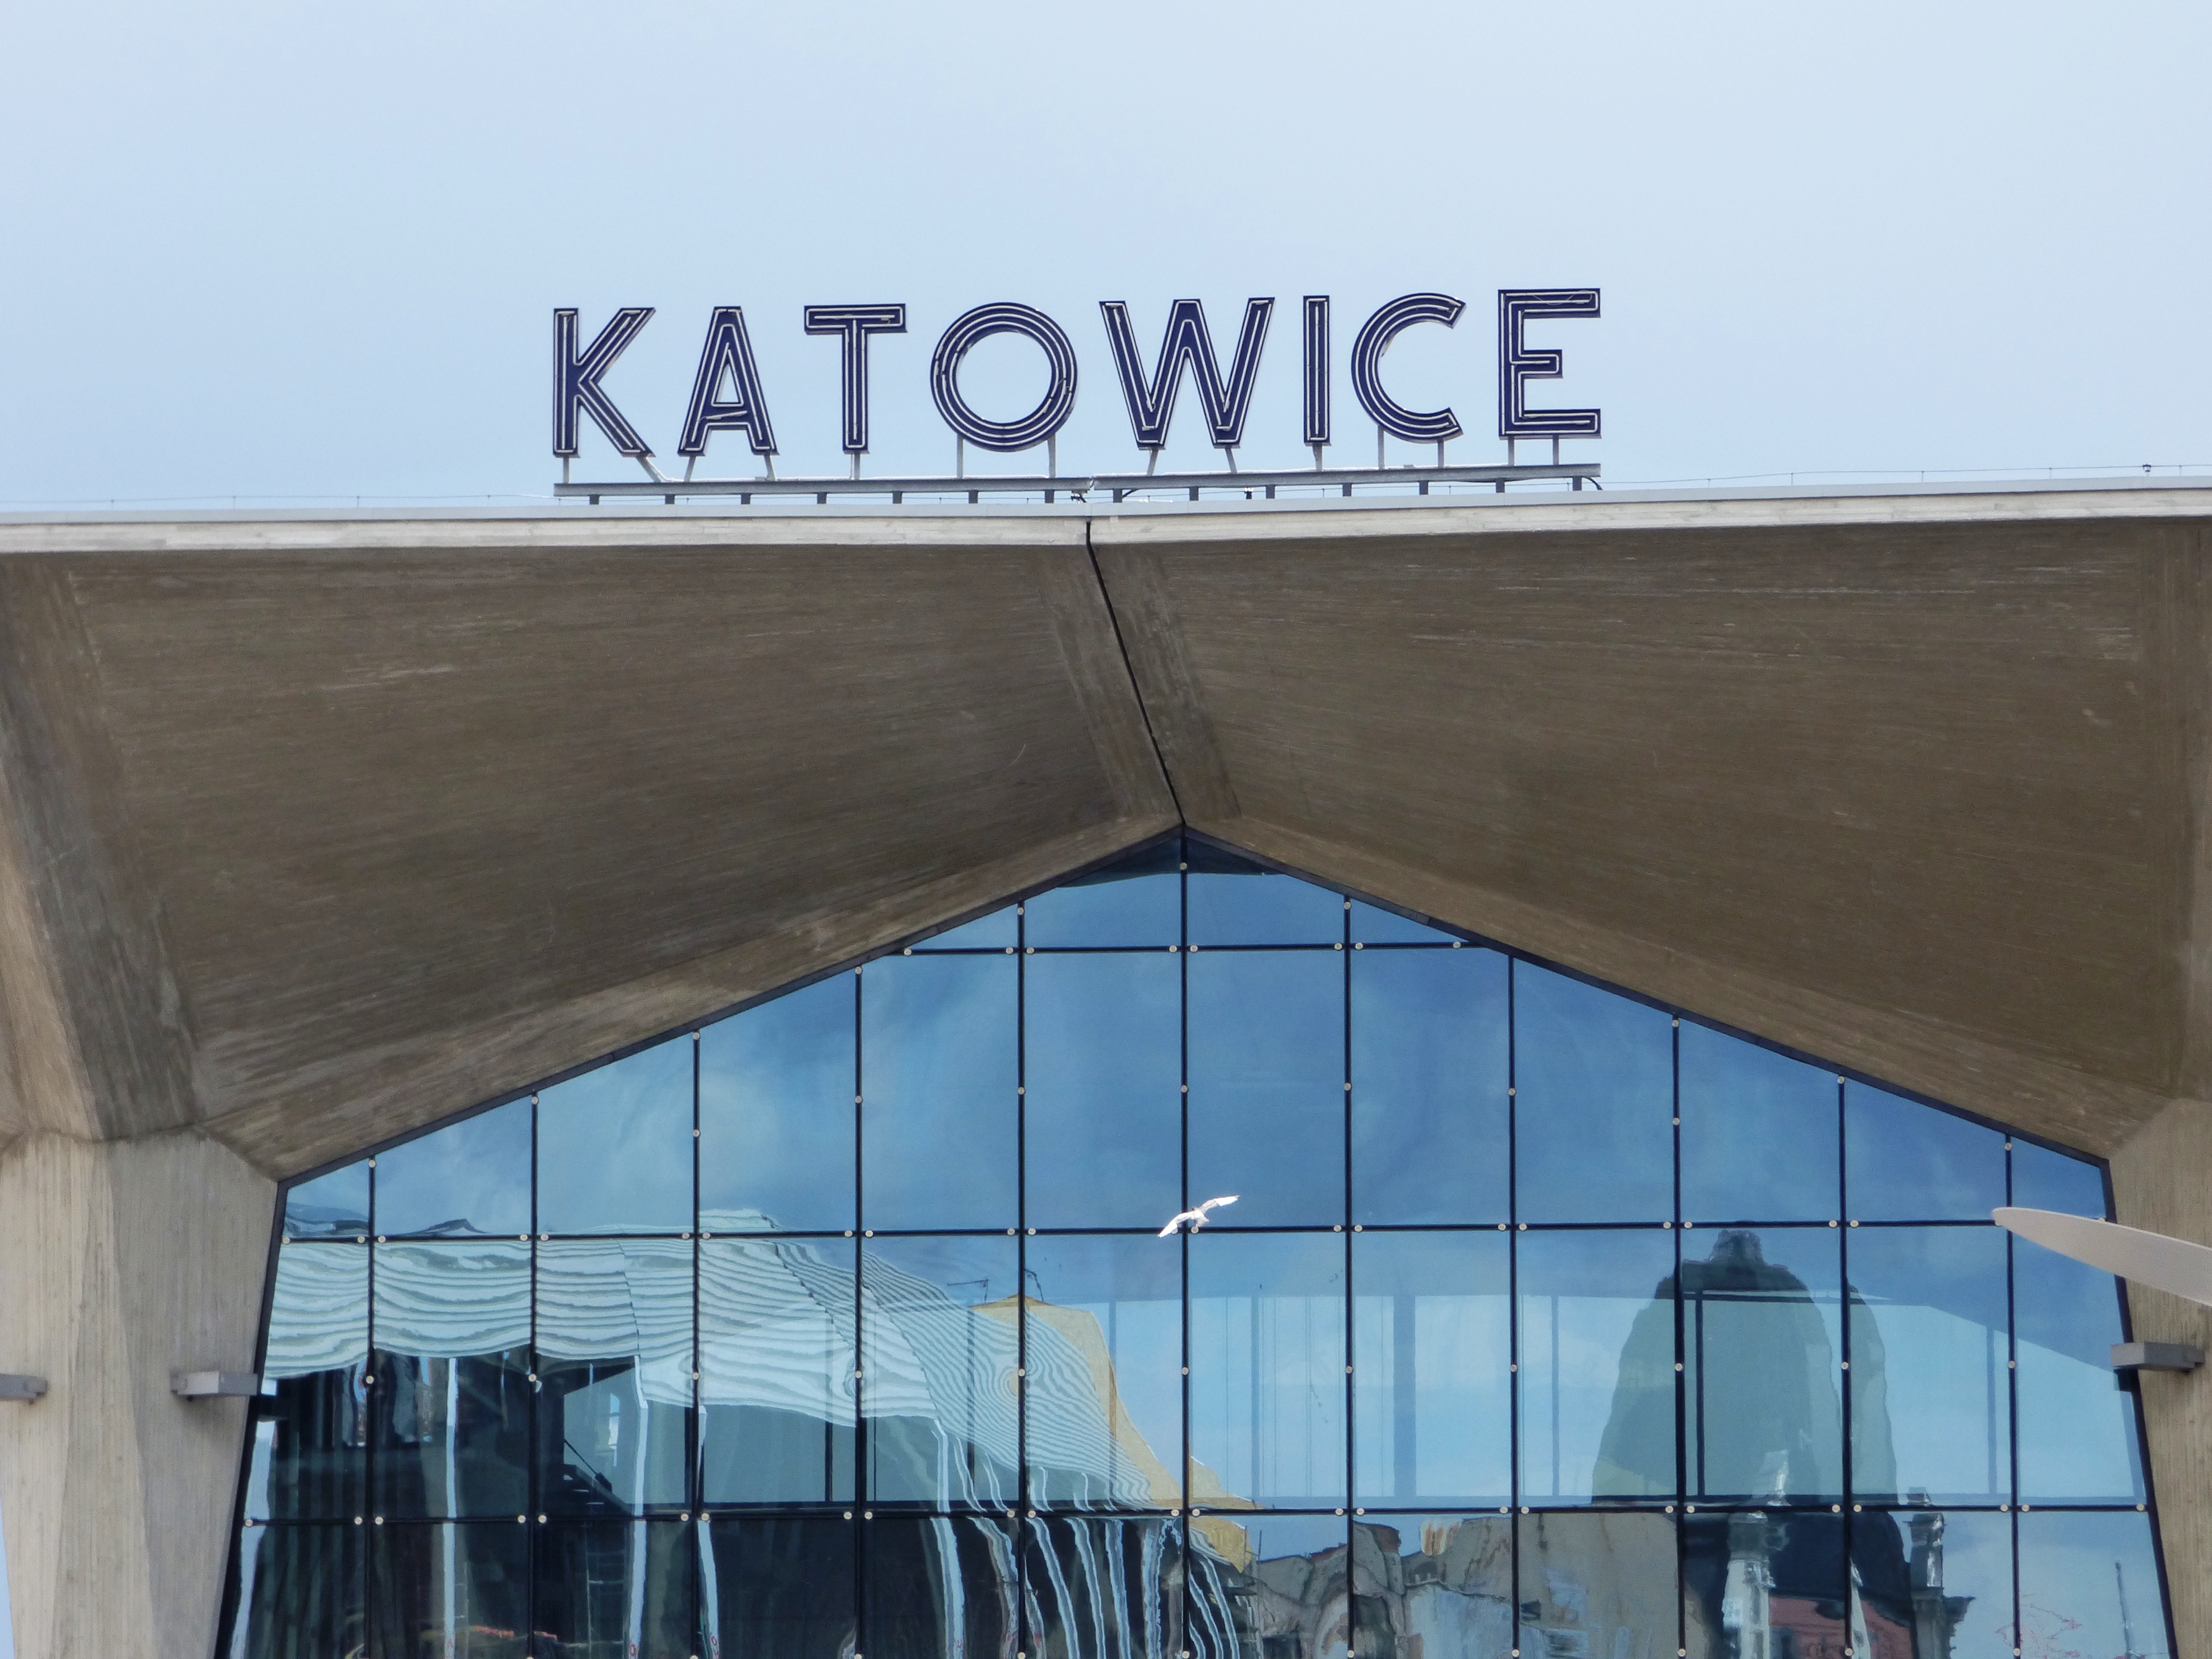
architecture, structure, window, glass, city, canopy, facade, blue, neon, interior design, design, tourist attraction, railway station, katowice, the inscription, window covering